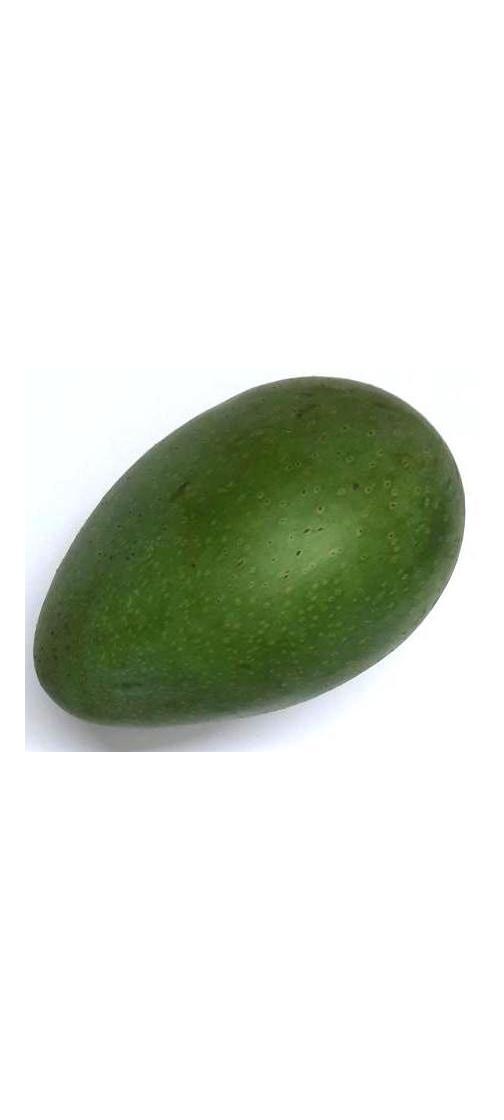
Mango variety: Ashshina Zhinuk